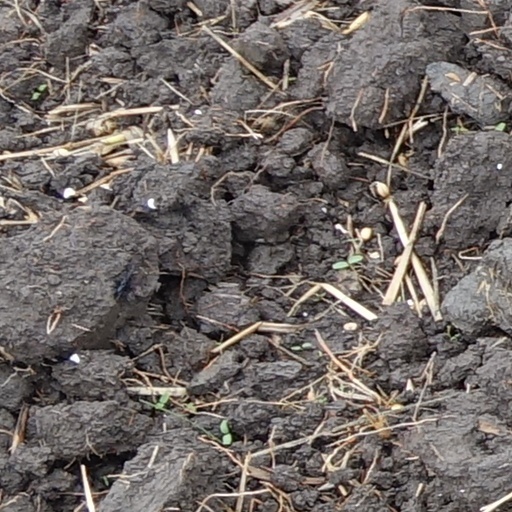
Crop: wheat